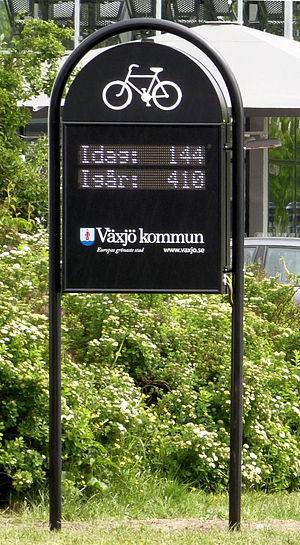
Cykelbarometer
Cykelbarometer i Växjö
Et cykelbarometer er et barometer, der tæller antallet af cyklister, der cykler forbi. Det første cykelbarometer i Danmark blev opsat i Odense i 1999. Siden er de blevet etableret i København, Århus, Aalborg, Vejle og Frederiksberg, og de er blevet eksporteret til flere andre lande. Hensigten er at synliggøre cykling og motivere flere til at cykle.